Jonathan Spector

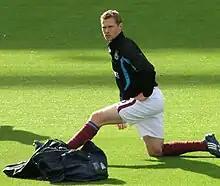
Spector with West Ham United in 2009

Spector was signed by manager Alan Pardew for West Ham United in a deal initially worth £500,000 in June 2006, ending his association with Manchester United after eight appearances. He made his debut for the club in the first round defeat of the UEFA Cup against Palermo in Sicily on September 28, going on to make twenty-eight appearances in all competitions in the 2006–07 season. Spector had initially been brought as backup to the West Ham defense, but he had an extended run of games due to injury problems and his ability to play anywhere in the back four with equal ease. On November 10, 2007, it was believed that Spector had scored his first professional goal, in the 5–0 away win at Derby County. However, this was later credited as an own goal by Derby's fellow American international Eddie Lewis.